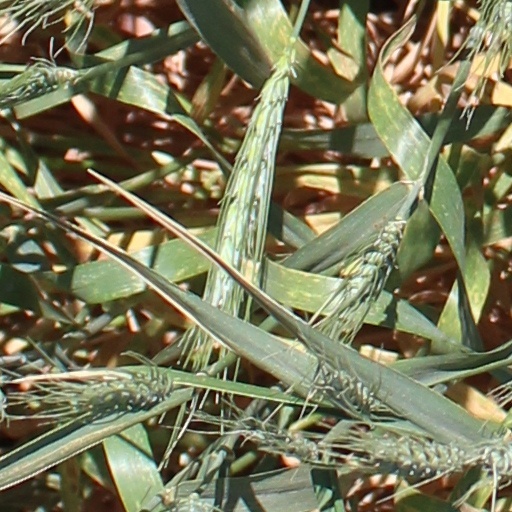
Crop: wheat